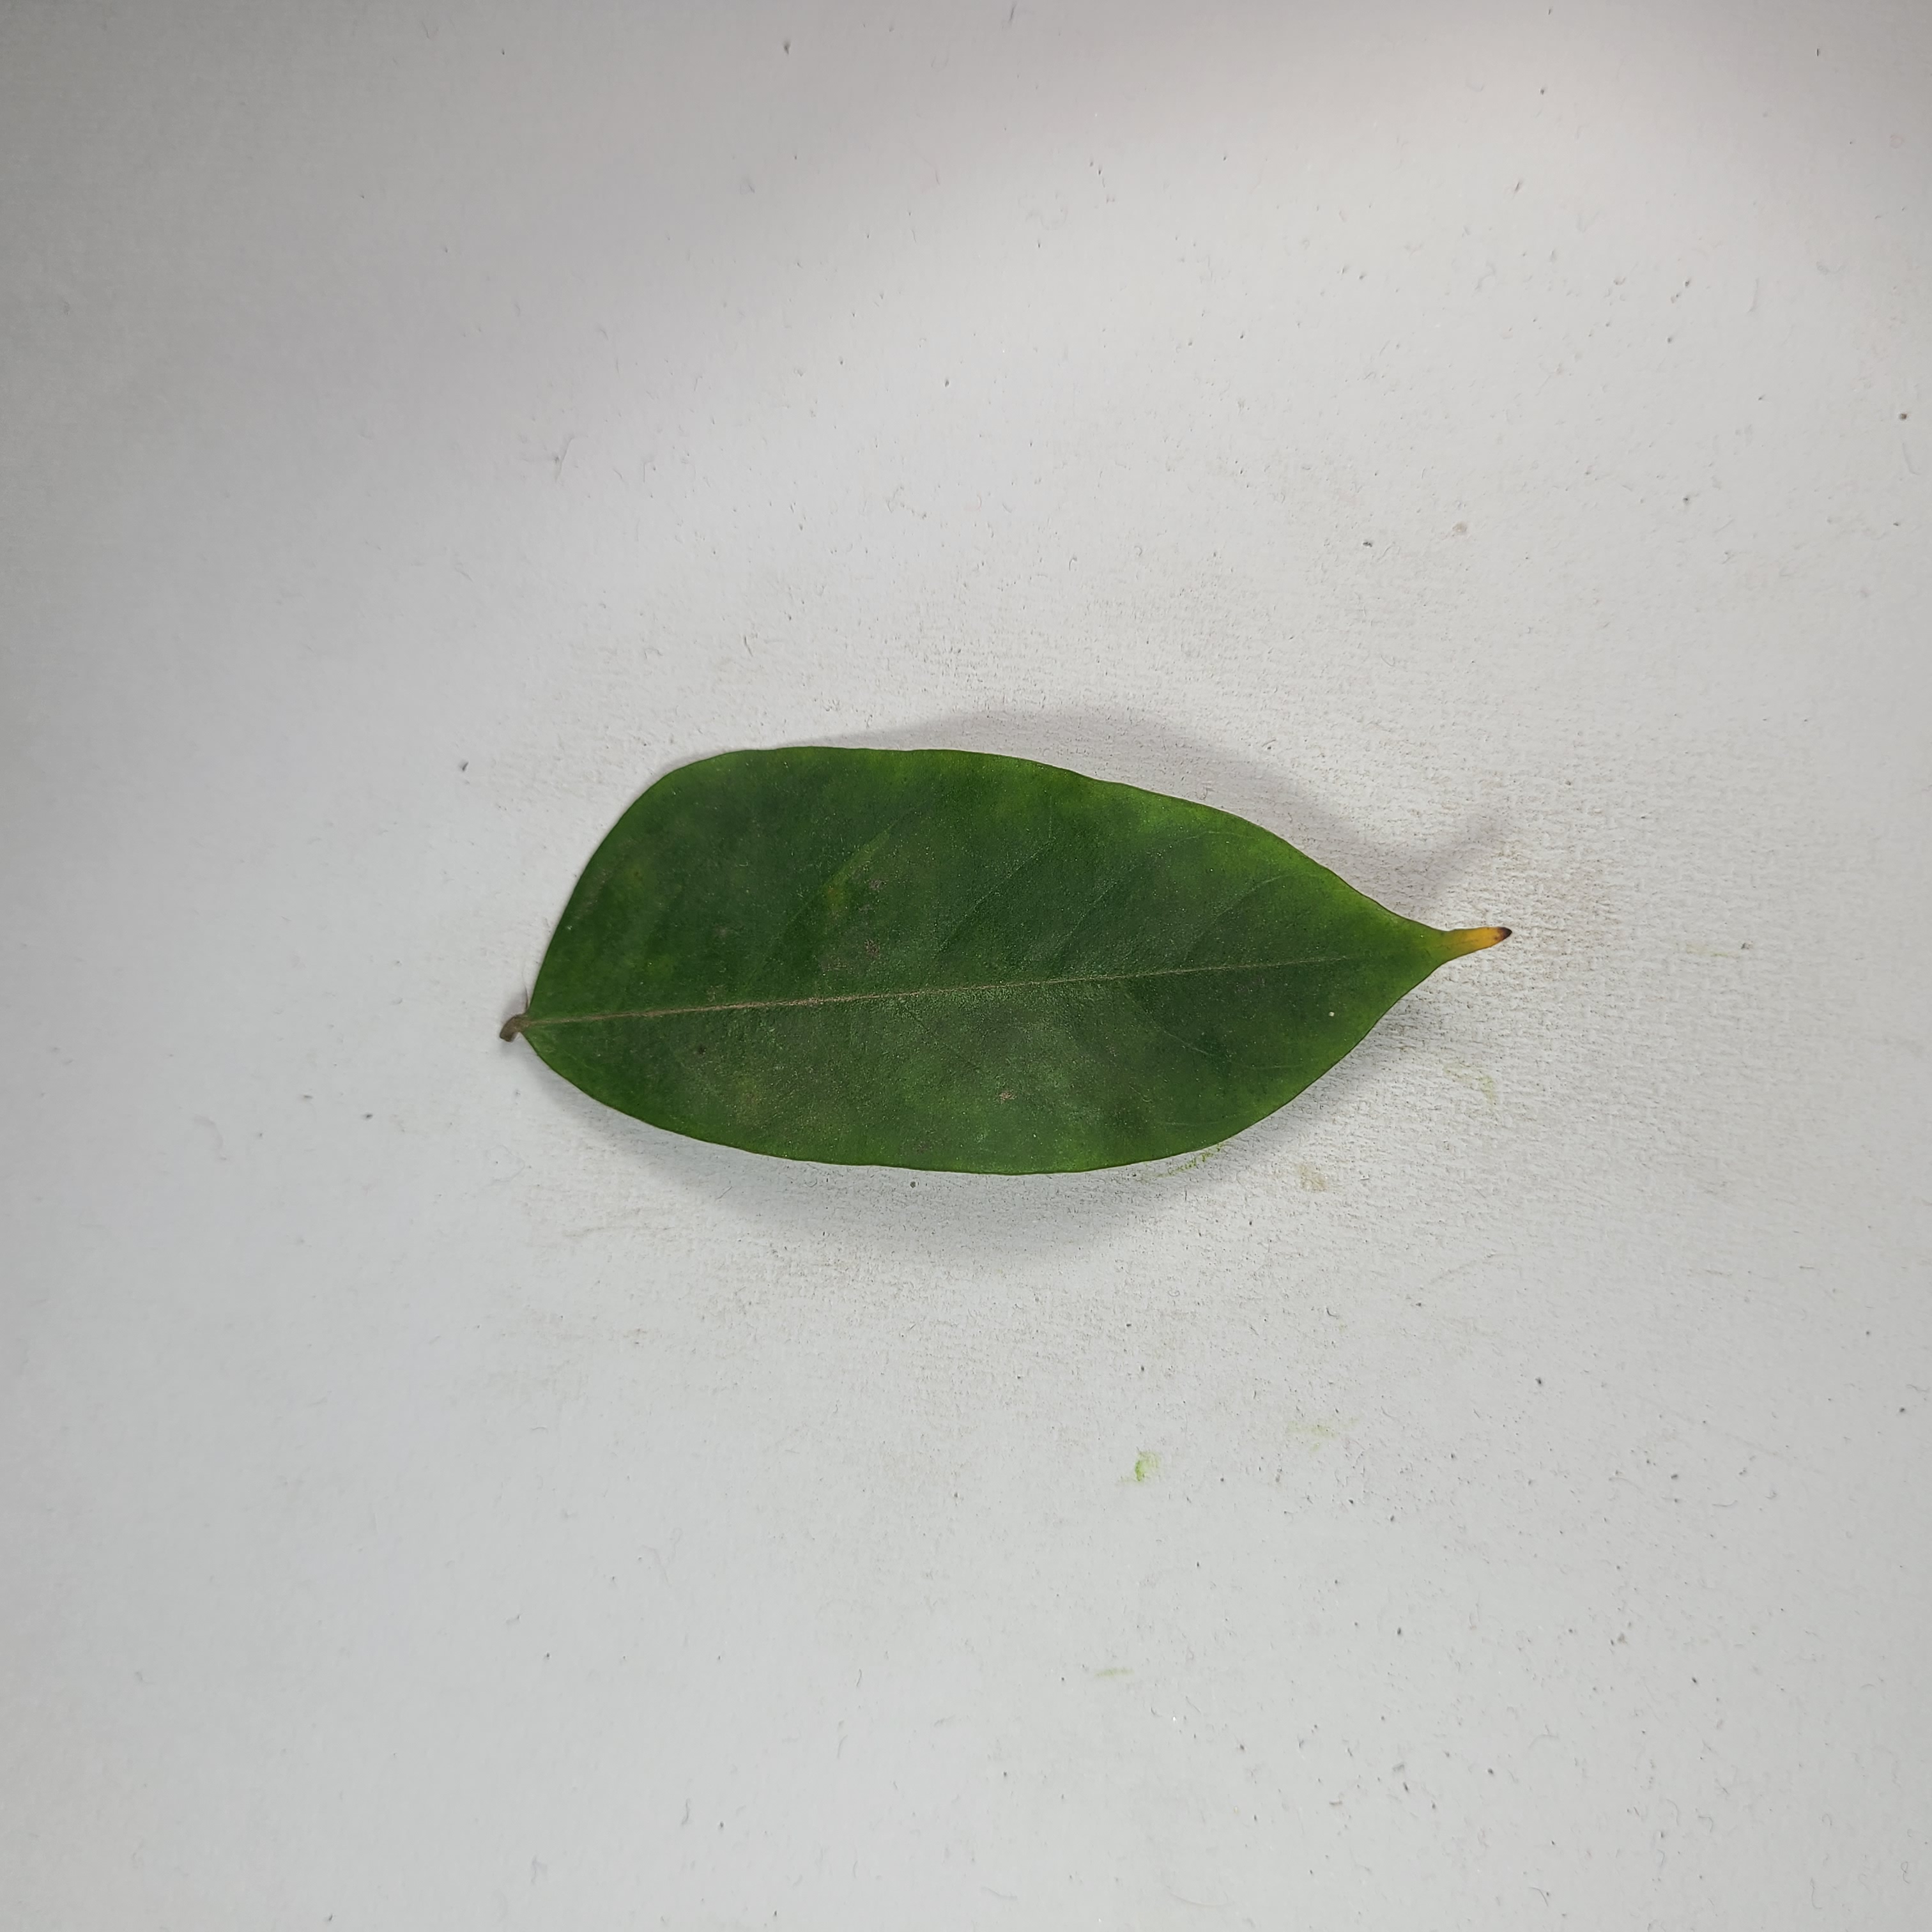
Label: Healthy Leaves